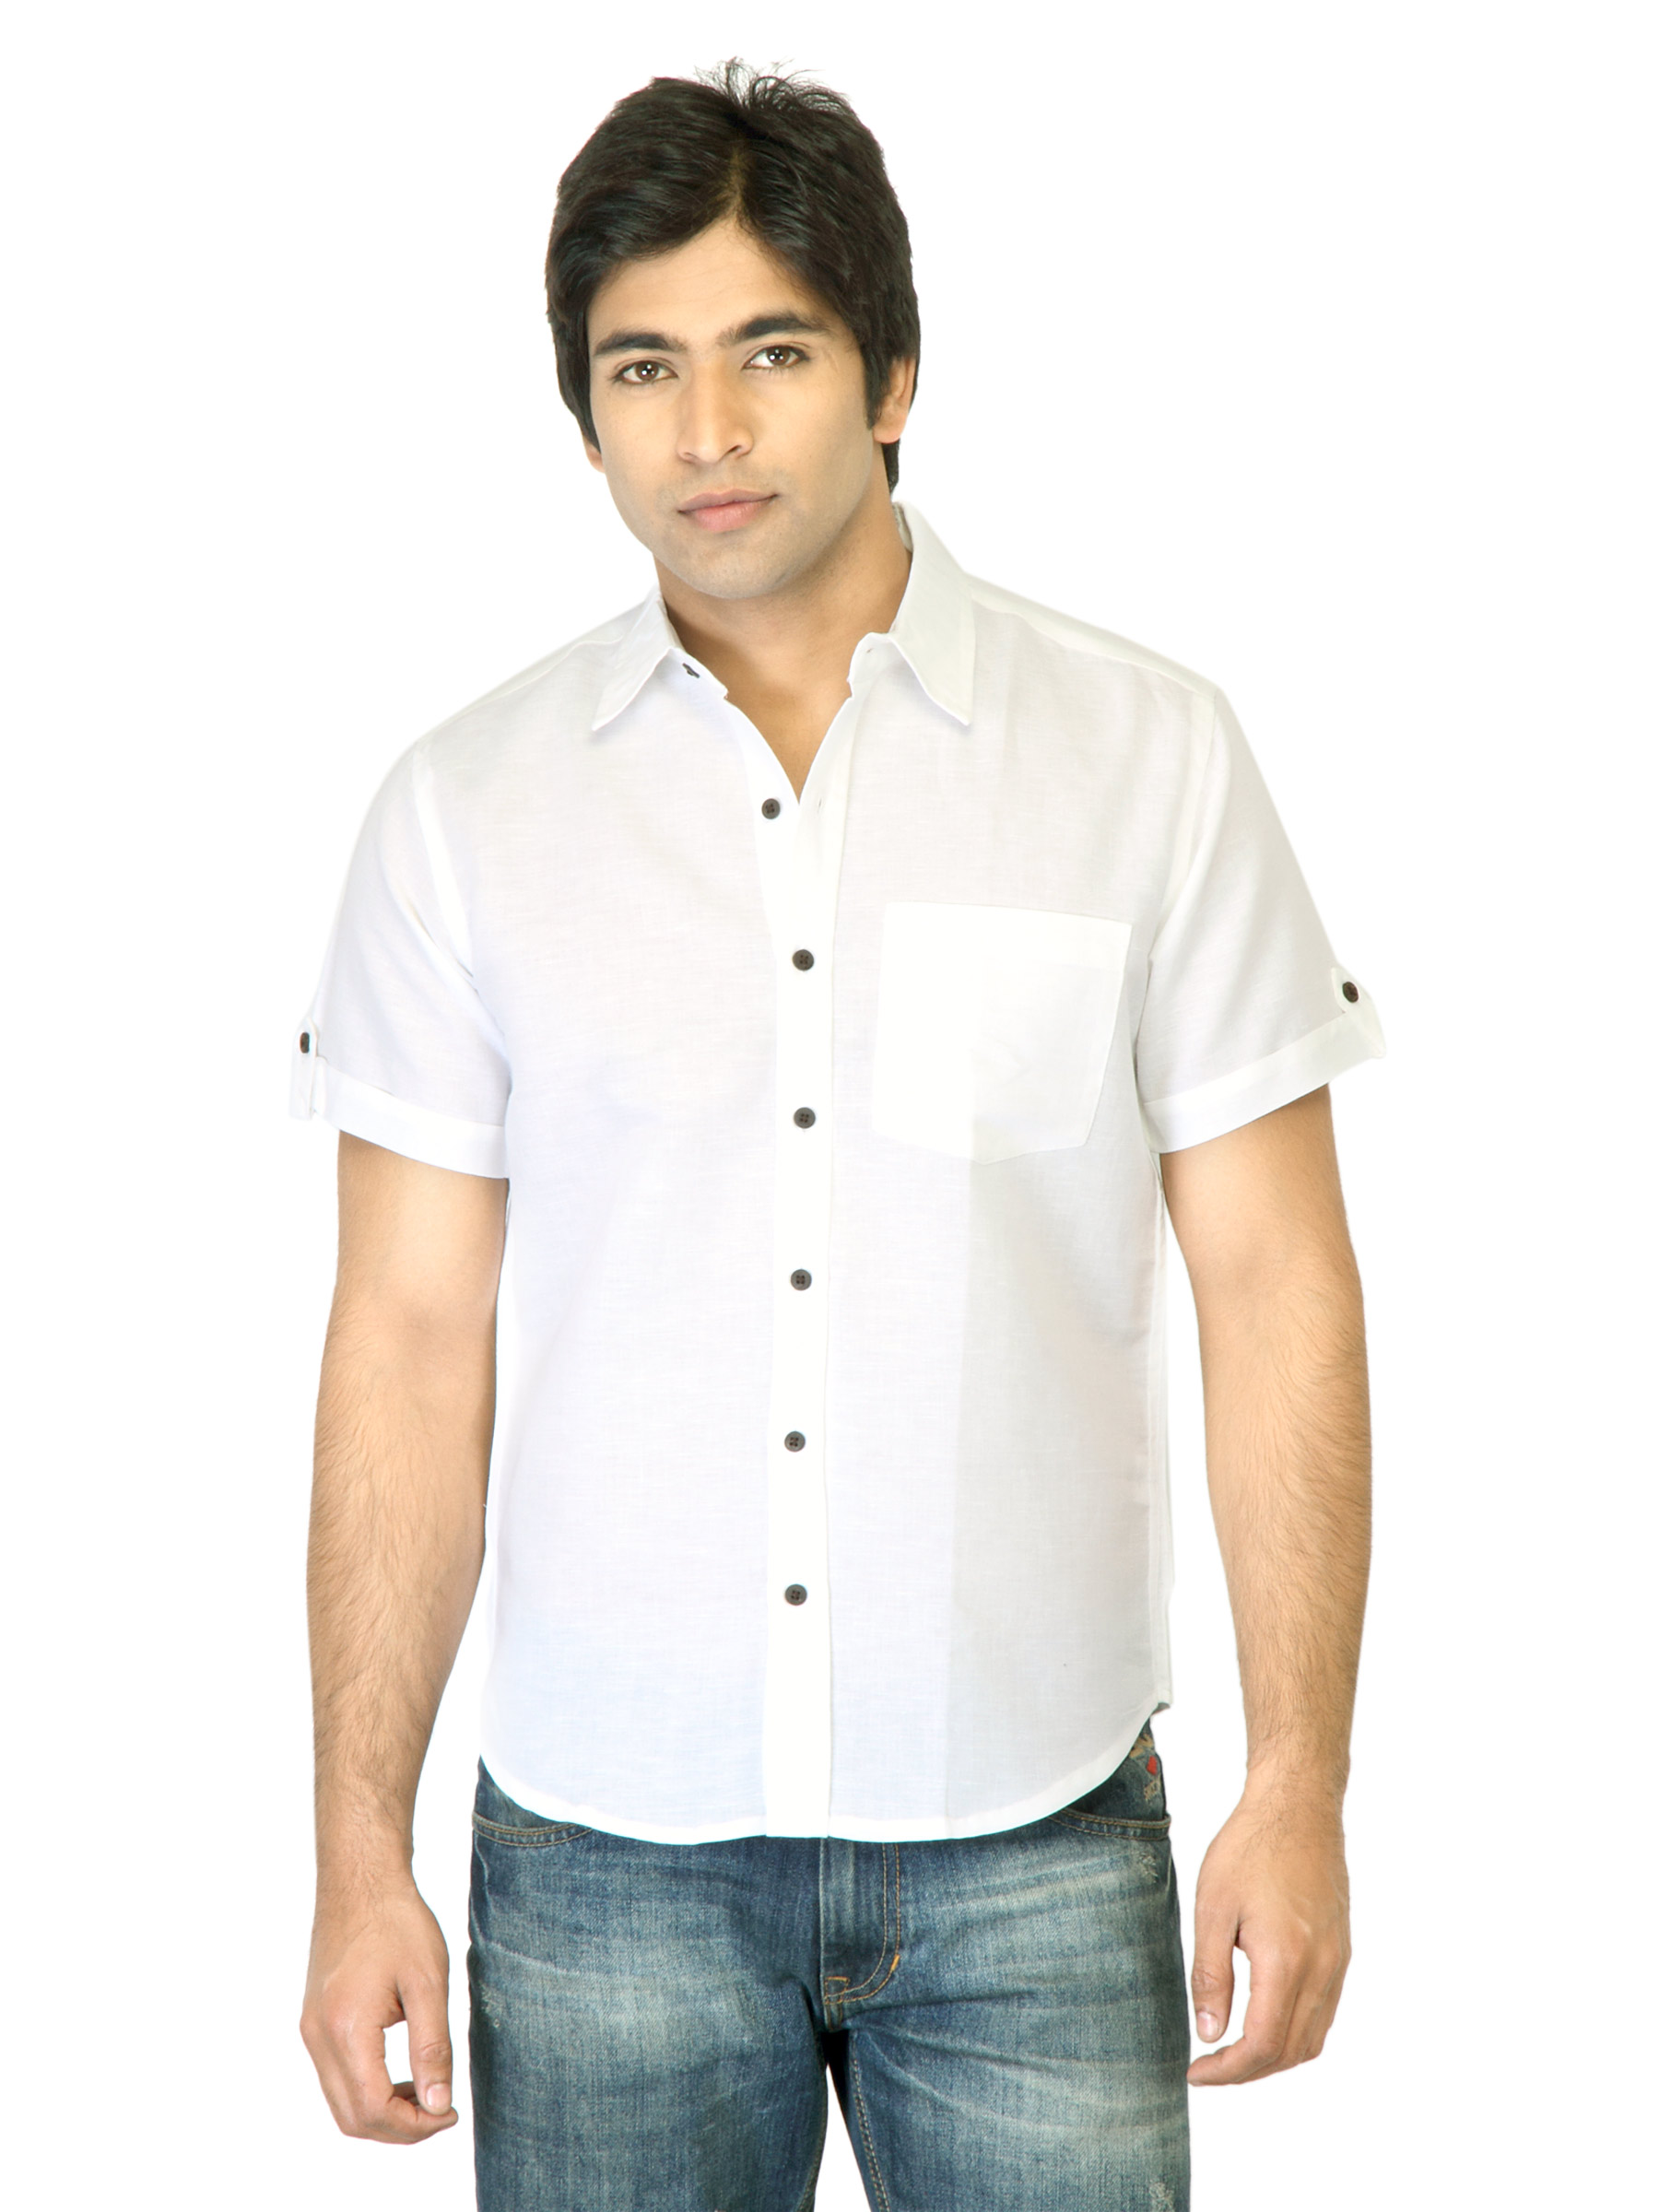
Mother Earth Men White Shirt
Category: Apparel / Topwear / Shirts
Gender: Men
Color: White
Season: Fall 2011
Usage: Casual